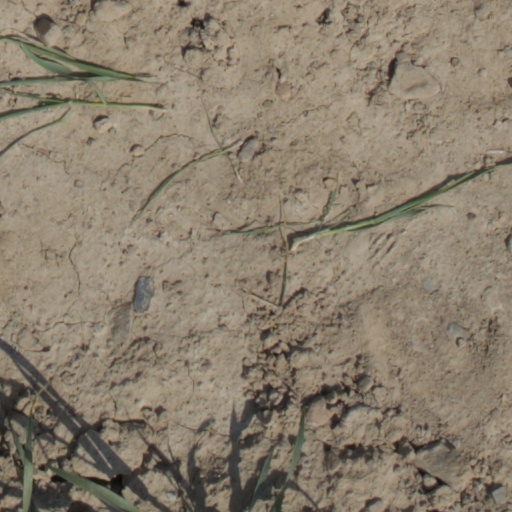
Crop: wheat